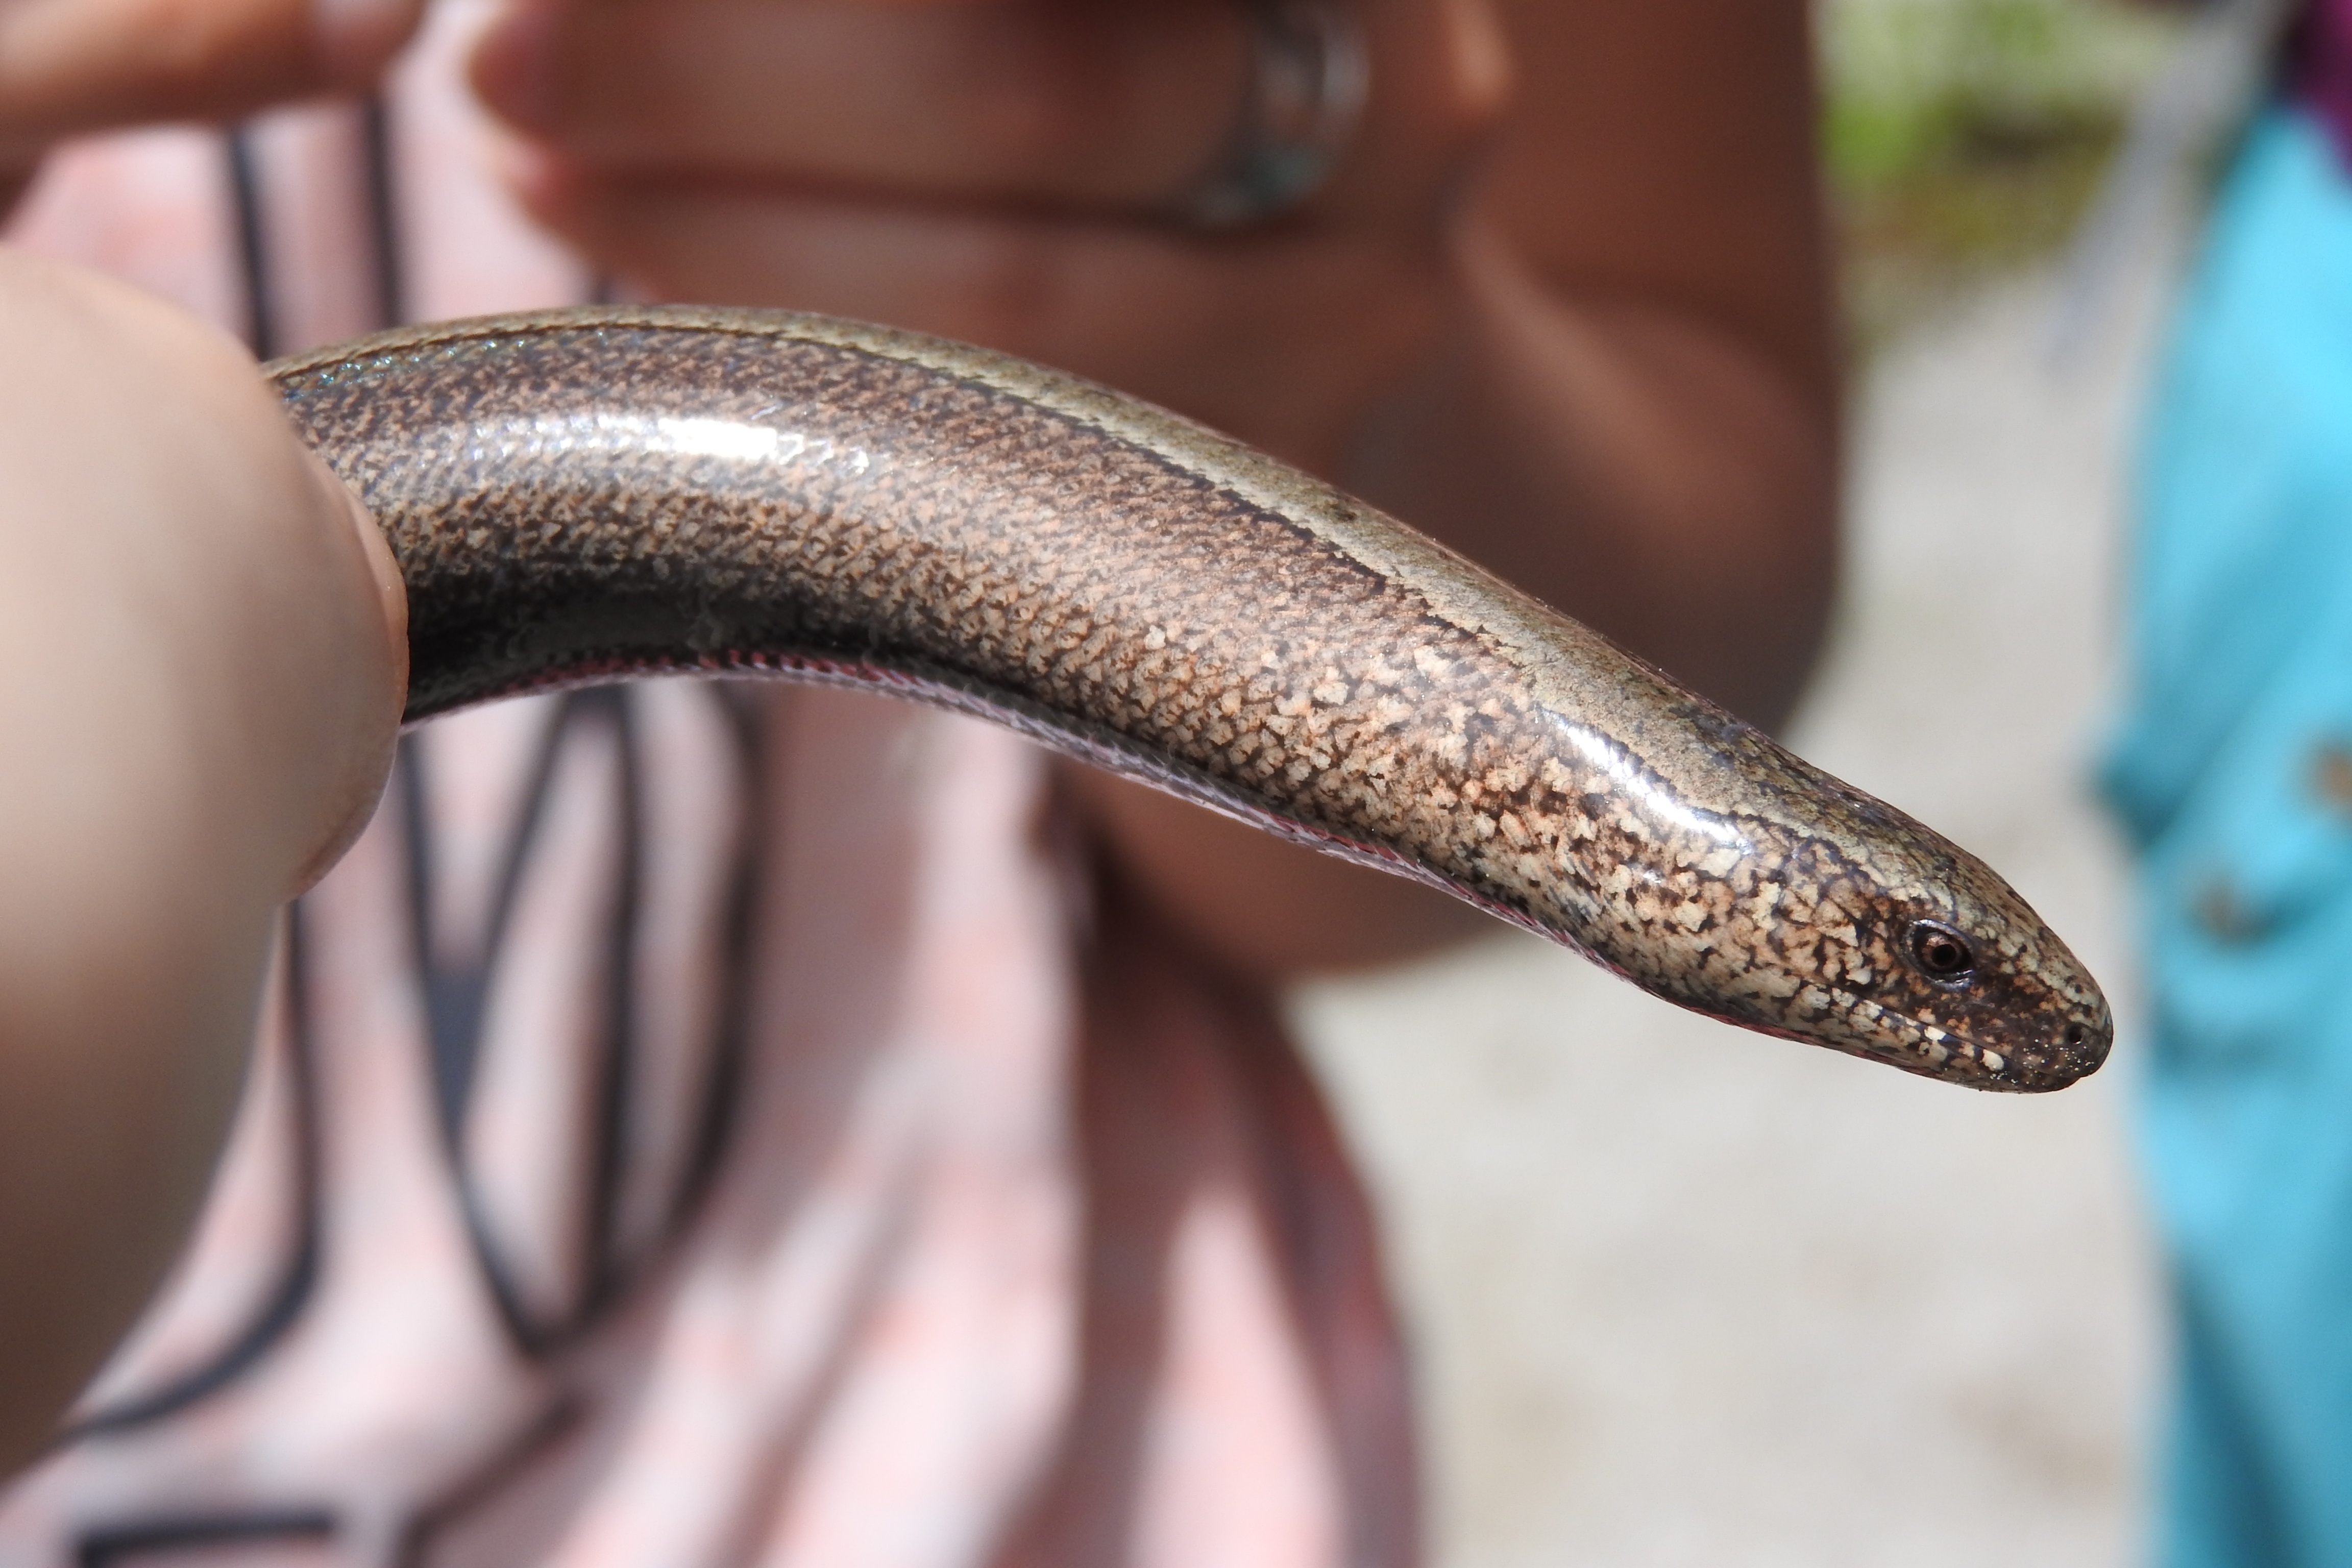
hand, leg, finger, reptile, lizard, close up, snake, vertebrate, fragile, macro photography, slow worm, anguis fragilis, scaled reptile